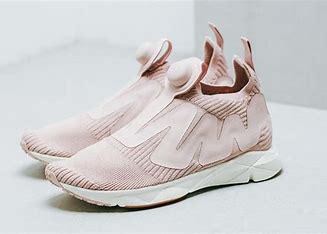
Brand: Reebok
Model: Pump Supreme